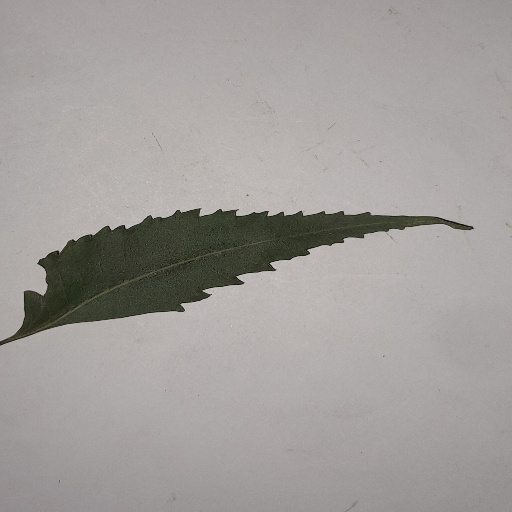
Species: Neem
Leaf condition: Healthy Leaf